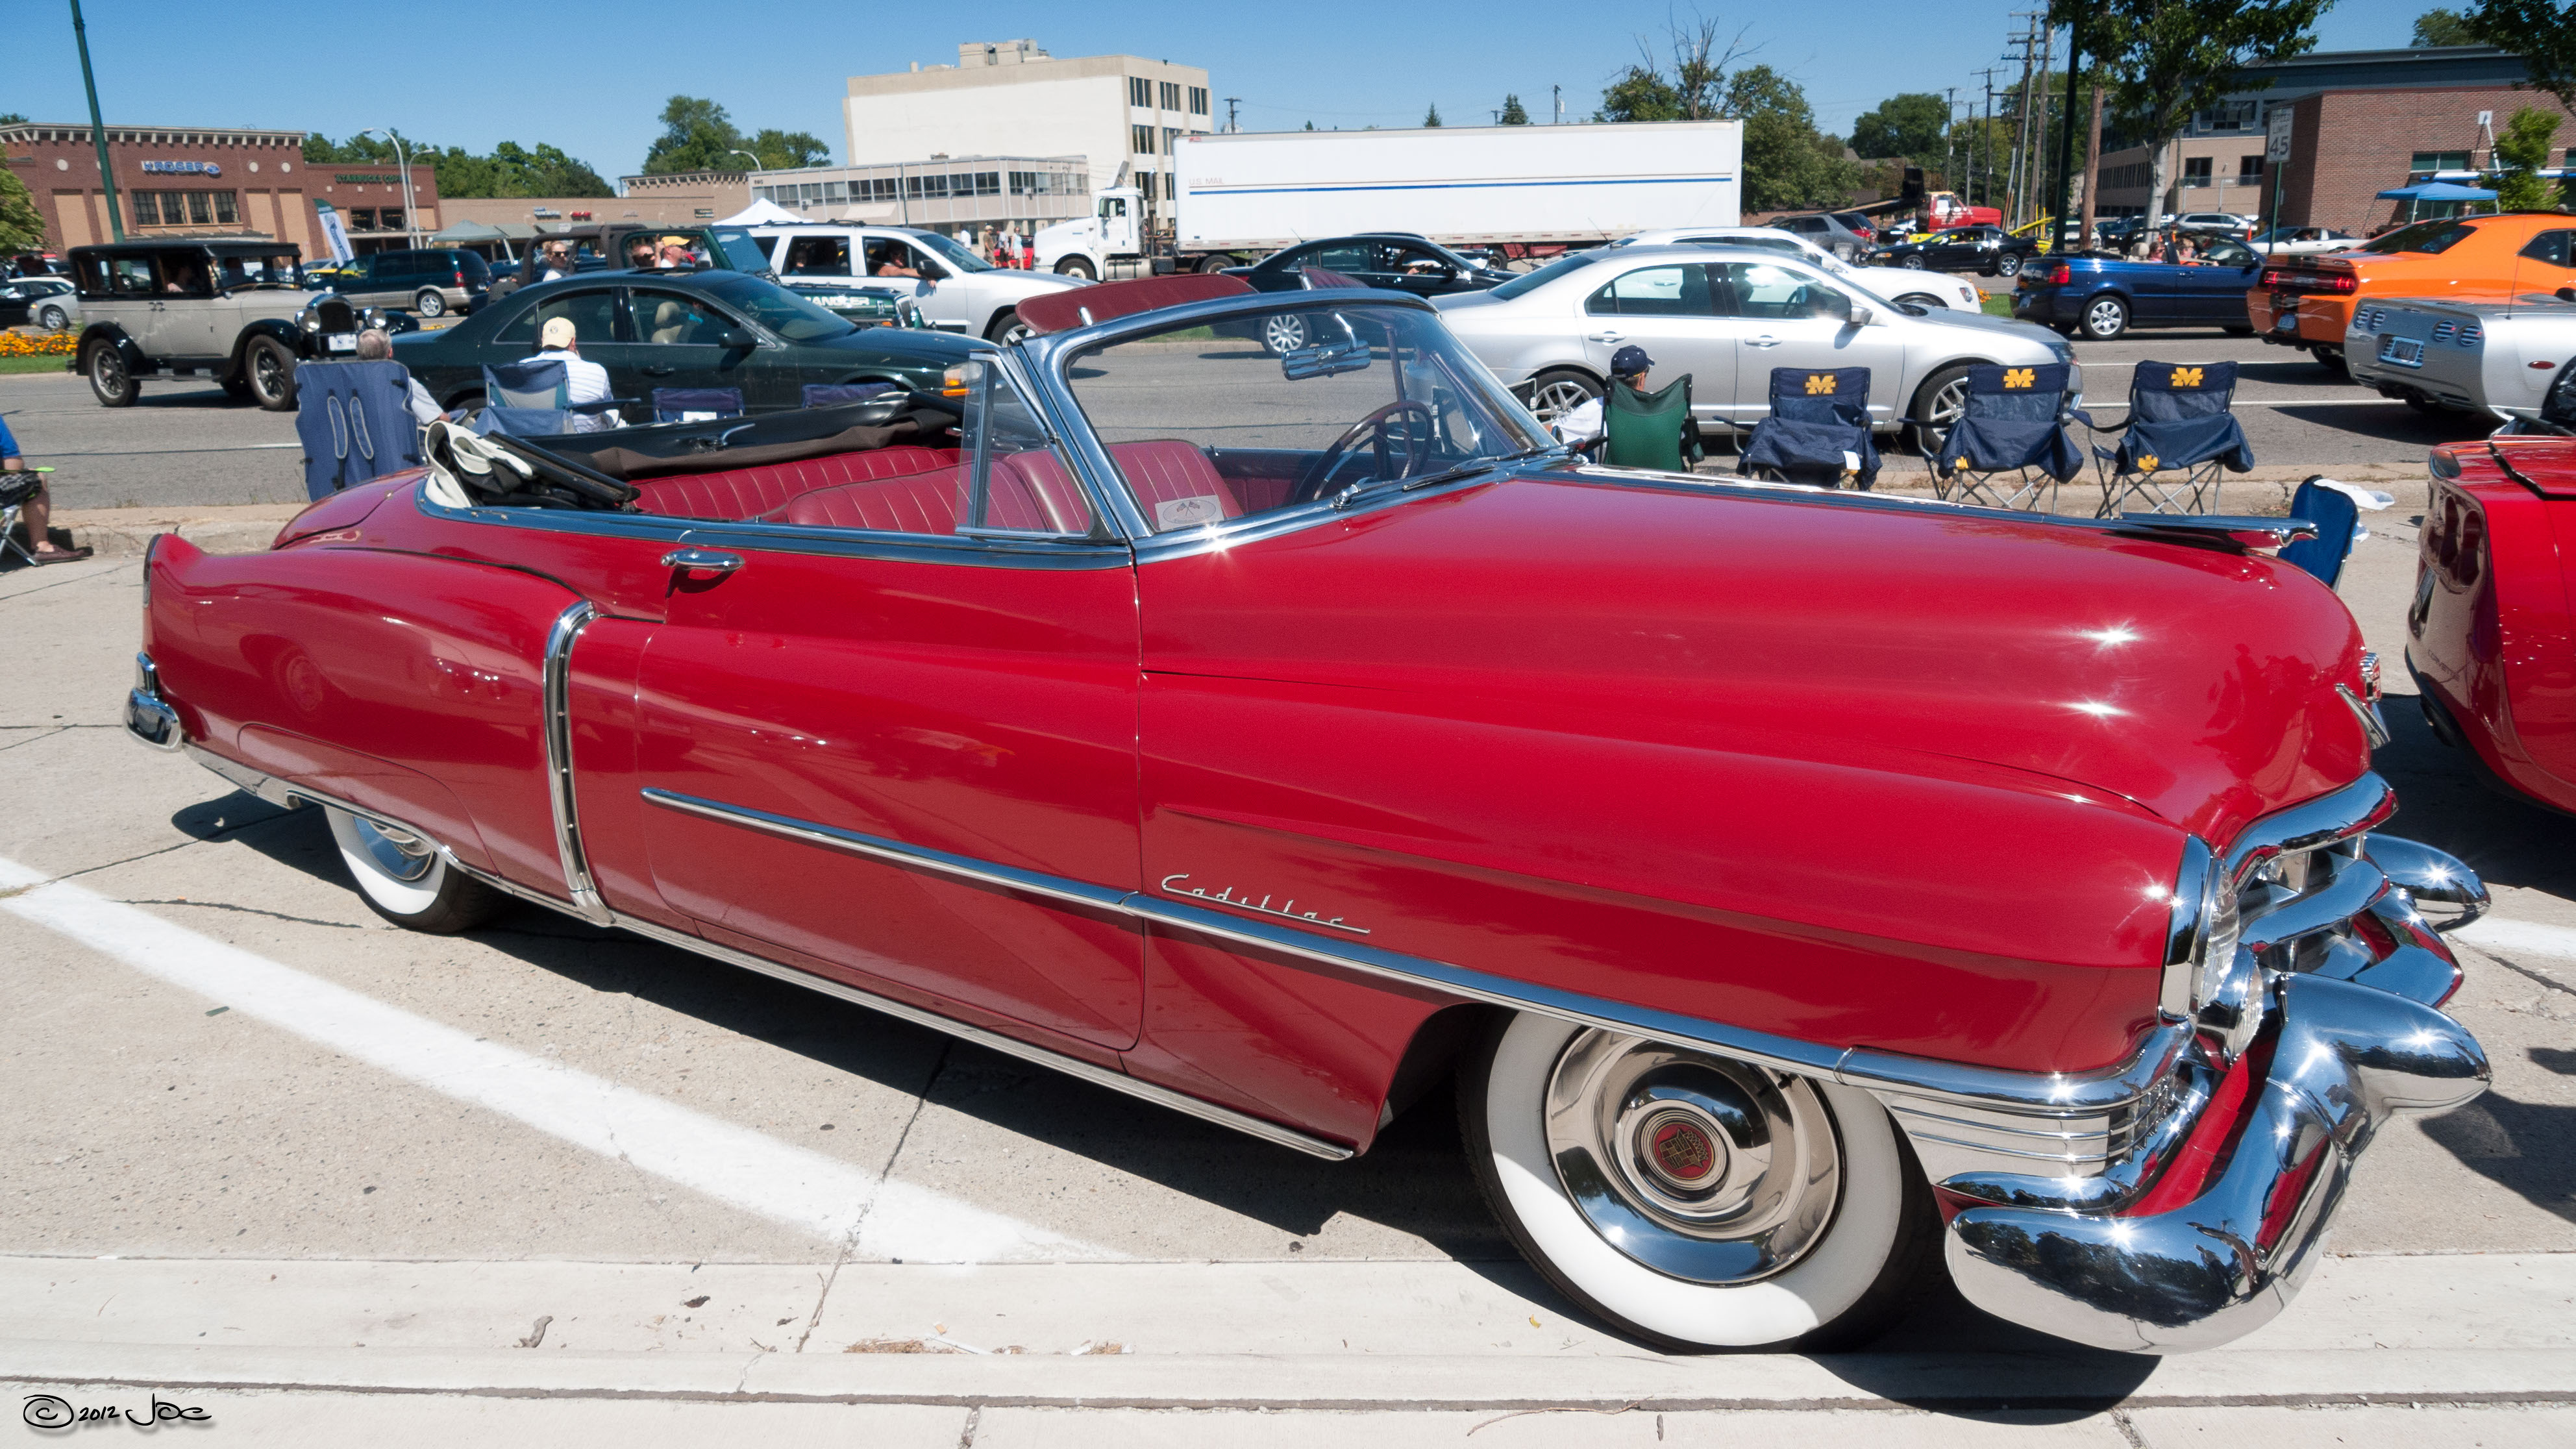
car, vehicle, show, motor vehicle, cruise, 2012, dream, sedan, classic, woodward, convertible, antique car, auto show, land vehicle, automobile make, automotive exterior, luxury vehicle, full size car, custom car